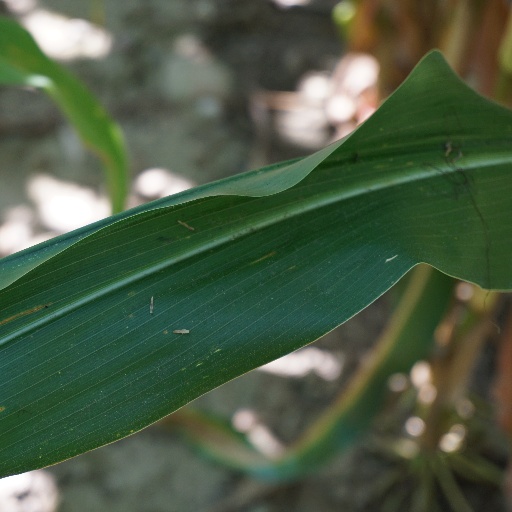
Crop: maize; corn